Volker Hinkel

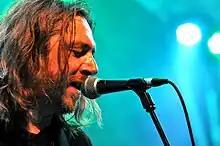

Volker Hinkel (born 21 June 1965) is a German musician, composer and producer, best known as a founding member of the pop rock band Fool's Garden. Volker is a co-author of almost all the band's songs, and he is also actively involved in production and promotion of the band's releases (including the international hit "Lemon Tree" and the album "Dish of the Day"). As part of Fool's Garden, he plays guitar, performs vocals (on early albums) and backing vocals.